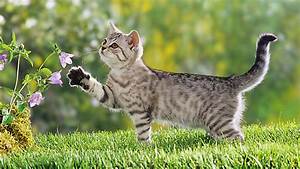
Label: cat